Knorr–Bare Farm

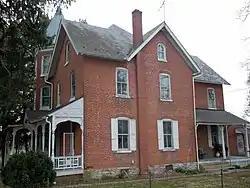
Knorr–Bare Farmhouse, April 2011

The Knorr–Bare Farm is an historic, American farm complex and national historic district that are located in Lower Heidelberg Township, Berks County, Pennsylvania.